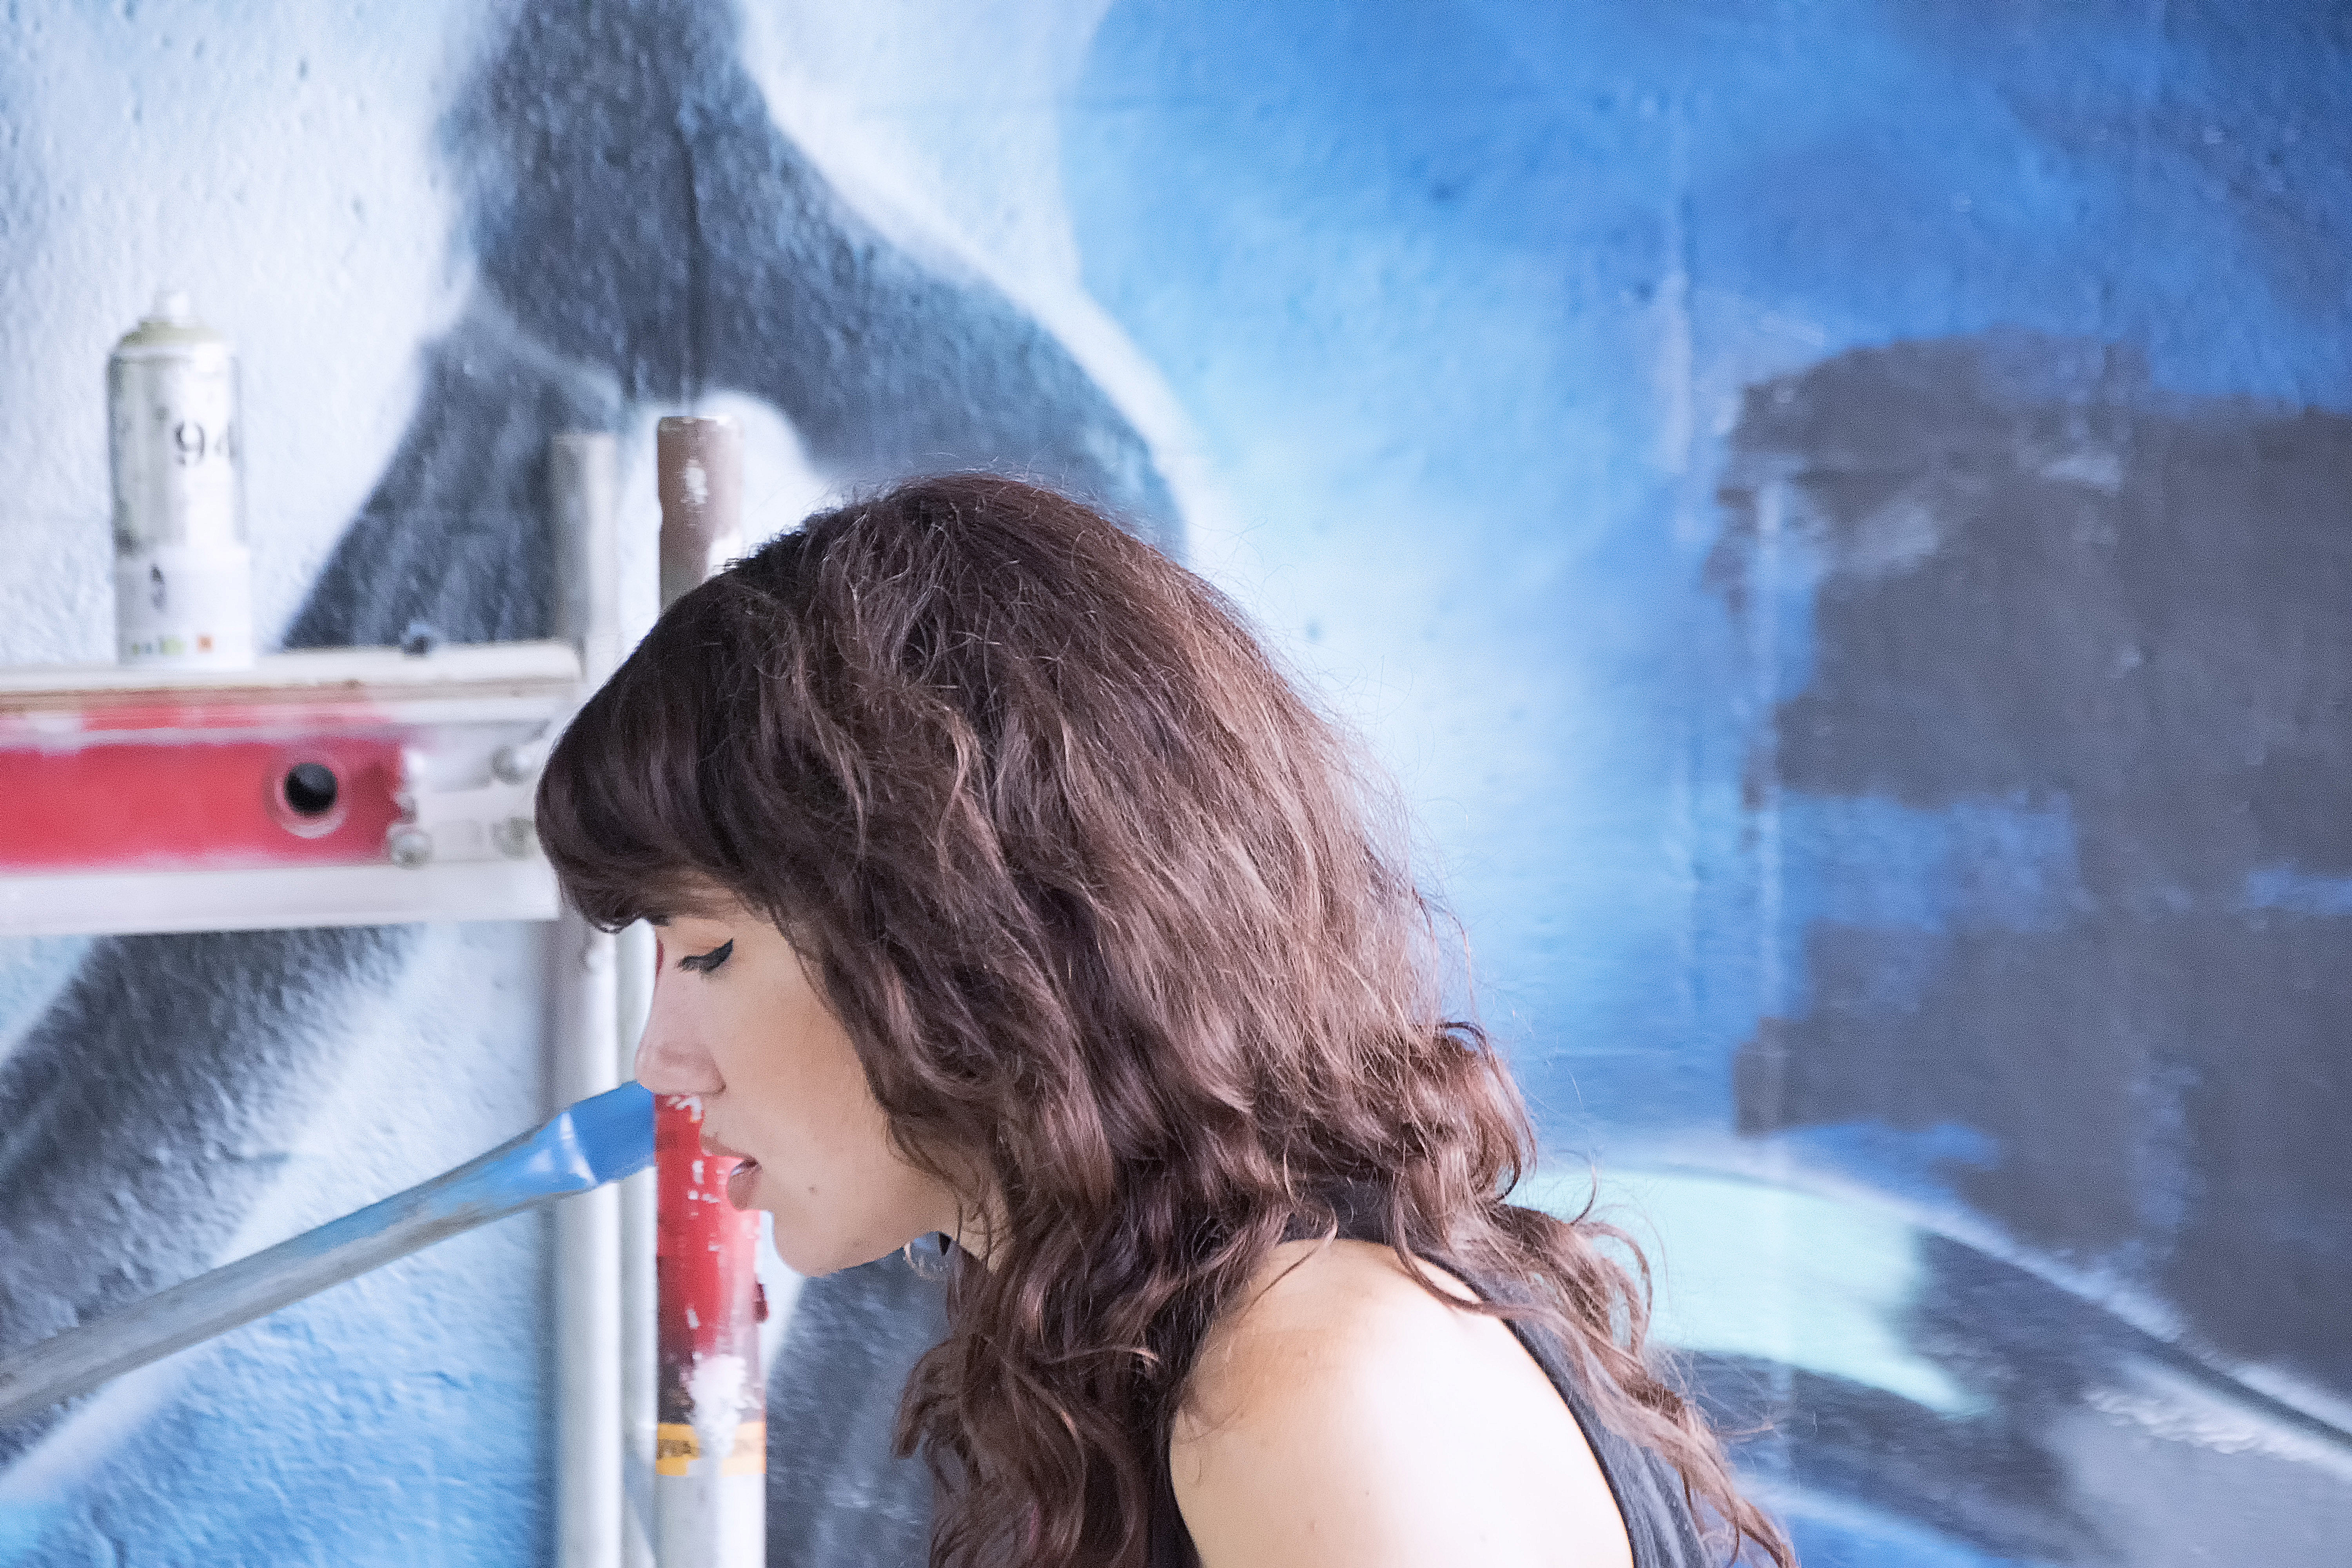
photography, urban, color, blue, graffiti, art, canada, photograph, snapshot, quebec, sherbrooke, urbain, amalgam, photo shoot